Barcombe

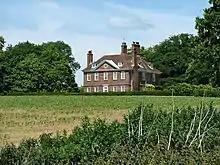
Shelley's Folly

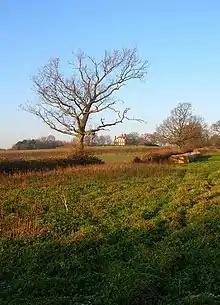
Shelley's Folly

Shelley's Folly was built by Theobald Shelley in 1686. The property passed through generations of the Shelley family until the early 19th century when the poet Percy Bysshe Shelley who was the next in line to inherit the property sold out to his younger brother in 1815, who himself sold it to Sir John Dodson, a well-known judge and politician, in the 1840s. The Dodson family retained ownership of the property for the next 150 years. Through much of this period, they let it with notable tenants including George Murray Levick, a surgeon on the ill-fated Terra Nova Antarctic expedition of Scott in 1912, and the Marchioness of Queensberry and family which included her grandson Lord Alfred Douglas, poet and former lover of Oscar Wilde. The Dodsons, now Lord Monk Brettons, moved back into the property in the late 1960s refurbishing the property before selling up in 2004.